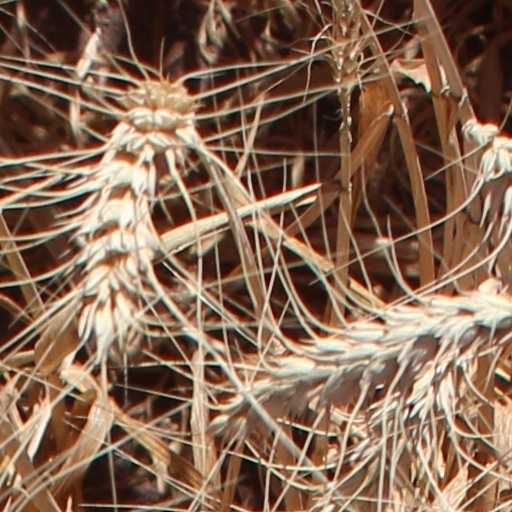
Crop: wheat